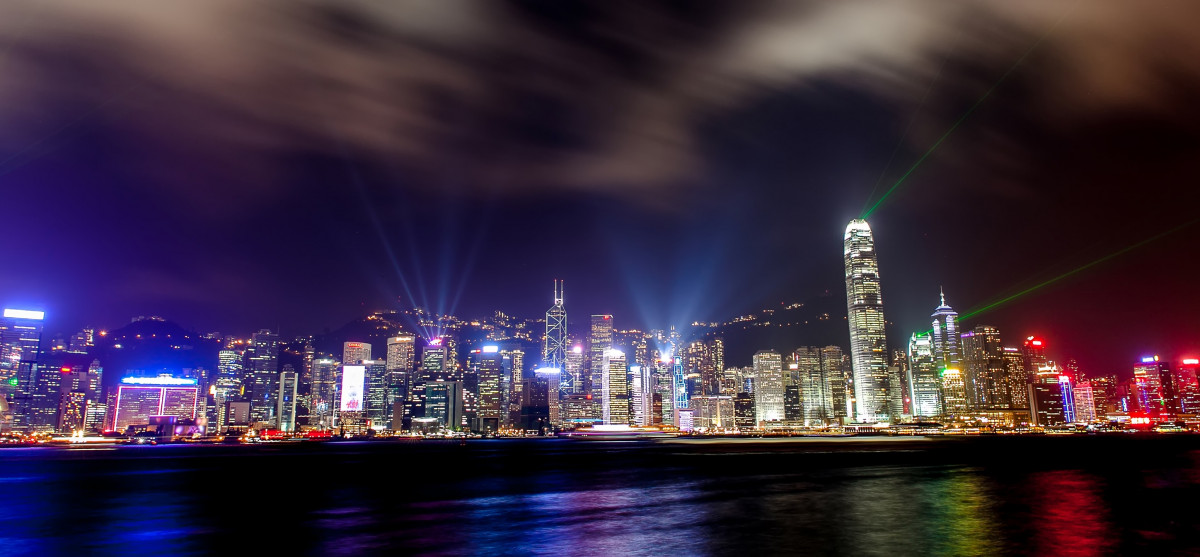
Tags: skyline, night, city, skyscraper, cityscape, downtown, dusk, evening, reflection, metropolis, geographical feature, human settlement